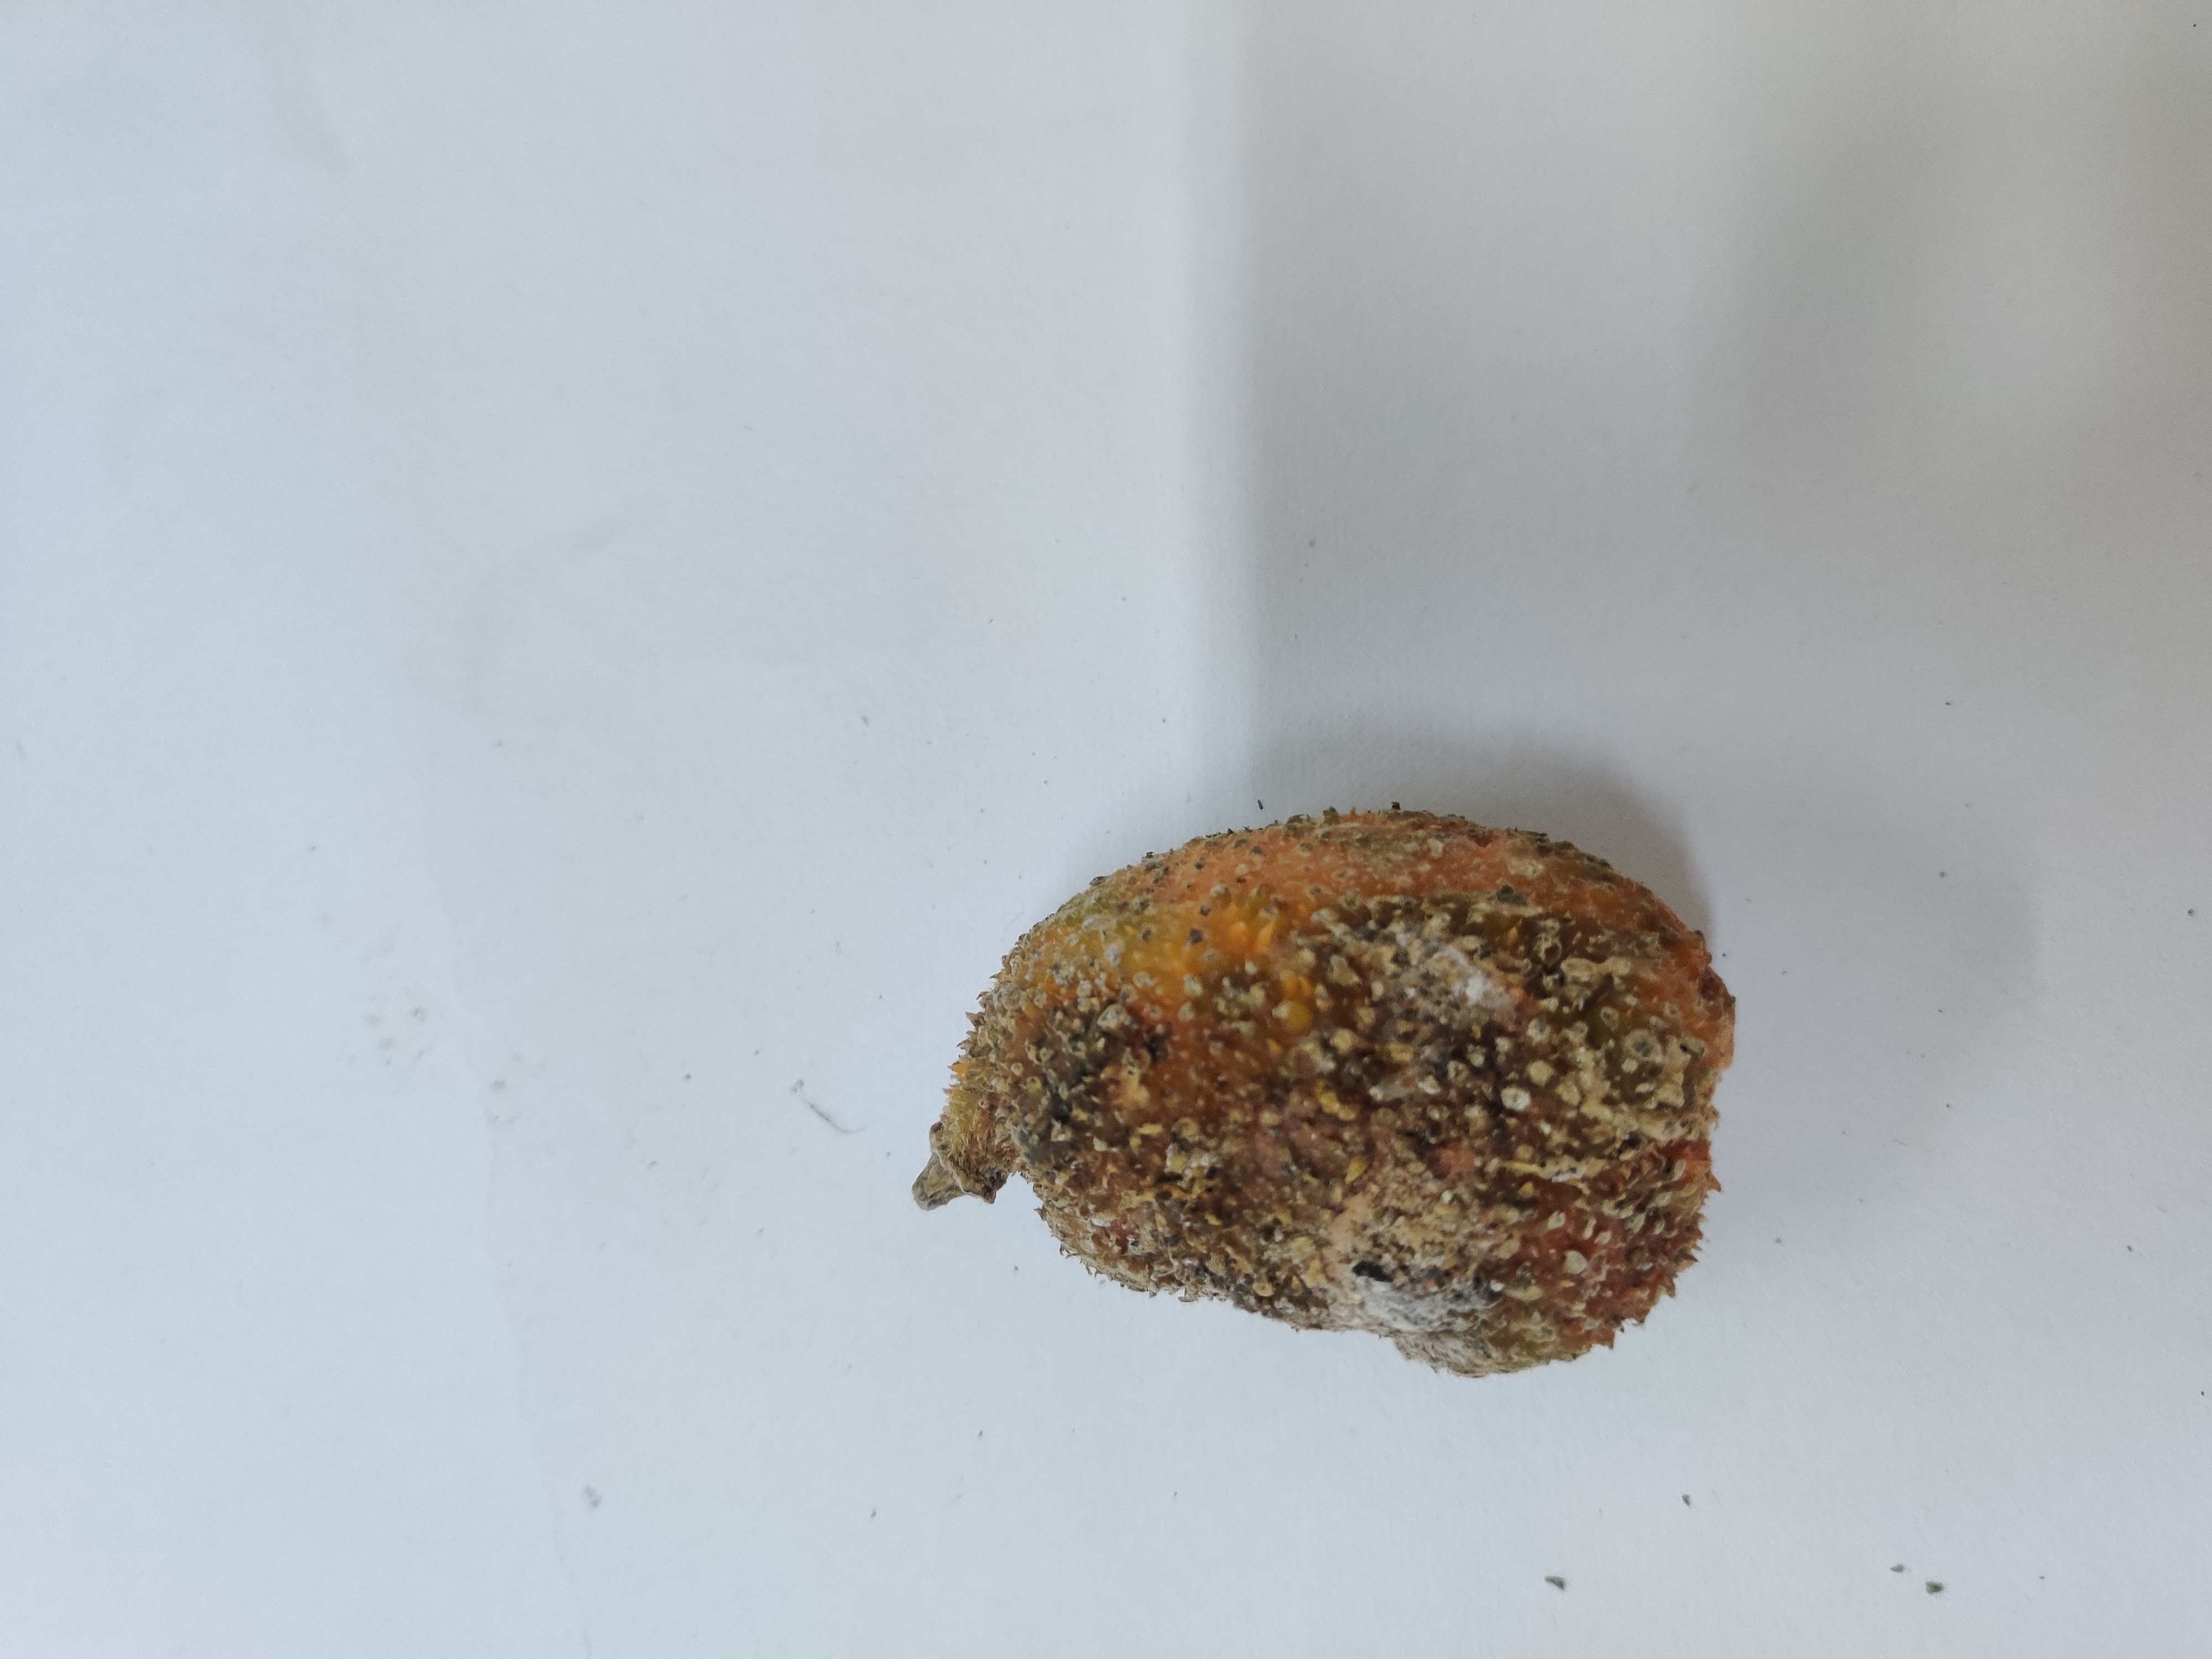
Crop: Spiny Gourd
Condition: Damaged